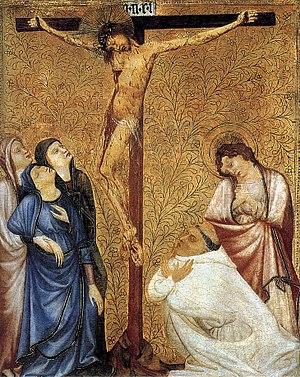
Stabat Mater est une séquence composée au XIIIᵉ siècle et attribuée au franciscain italien Jacopone da Todi.